Scotland in the Early Middle Ages

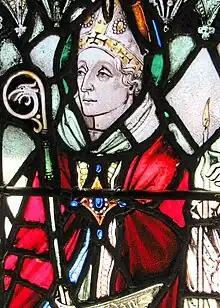
St. Aidan, founder of Lindisfarne Priory

The Brythonic successor states of what is now the modern Anglo-Scottish border region are referred to by Welsh scholars as part of "Yr Hen Ogledd" ("The Old North"). This included the kingdoms of Bryneich, which may have had its capital at modern Bamburgh in Northumberland, and Gododdin, centred on Din Eidyn (what is now Edinburgh) and stretching across modern Lothian. Some "Angles" may have been employed as mercenaries along Hadrian's Wall during the late Roman period. Others are thought to have migrated north (by sea) from Deira in the early 6th century. At some point the Angles took control of Bryneich, which became the Anglo-Saxon kingdom of Bernicia. The first Anglo-Saxon king in the historical record is Ida, who is said to have obtained the throne around 547. Around 600, the Gododdin raised a force of about 300 men to assault the Anglo-Saxon stronghold of Catraeth, perhaps Catterick, North Yorkshire. The battle, which ended disastrously for the Britons, was memorialised in the poem "Y Gododdin".